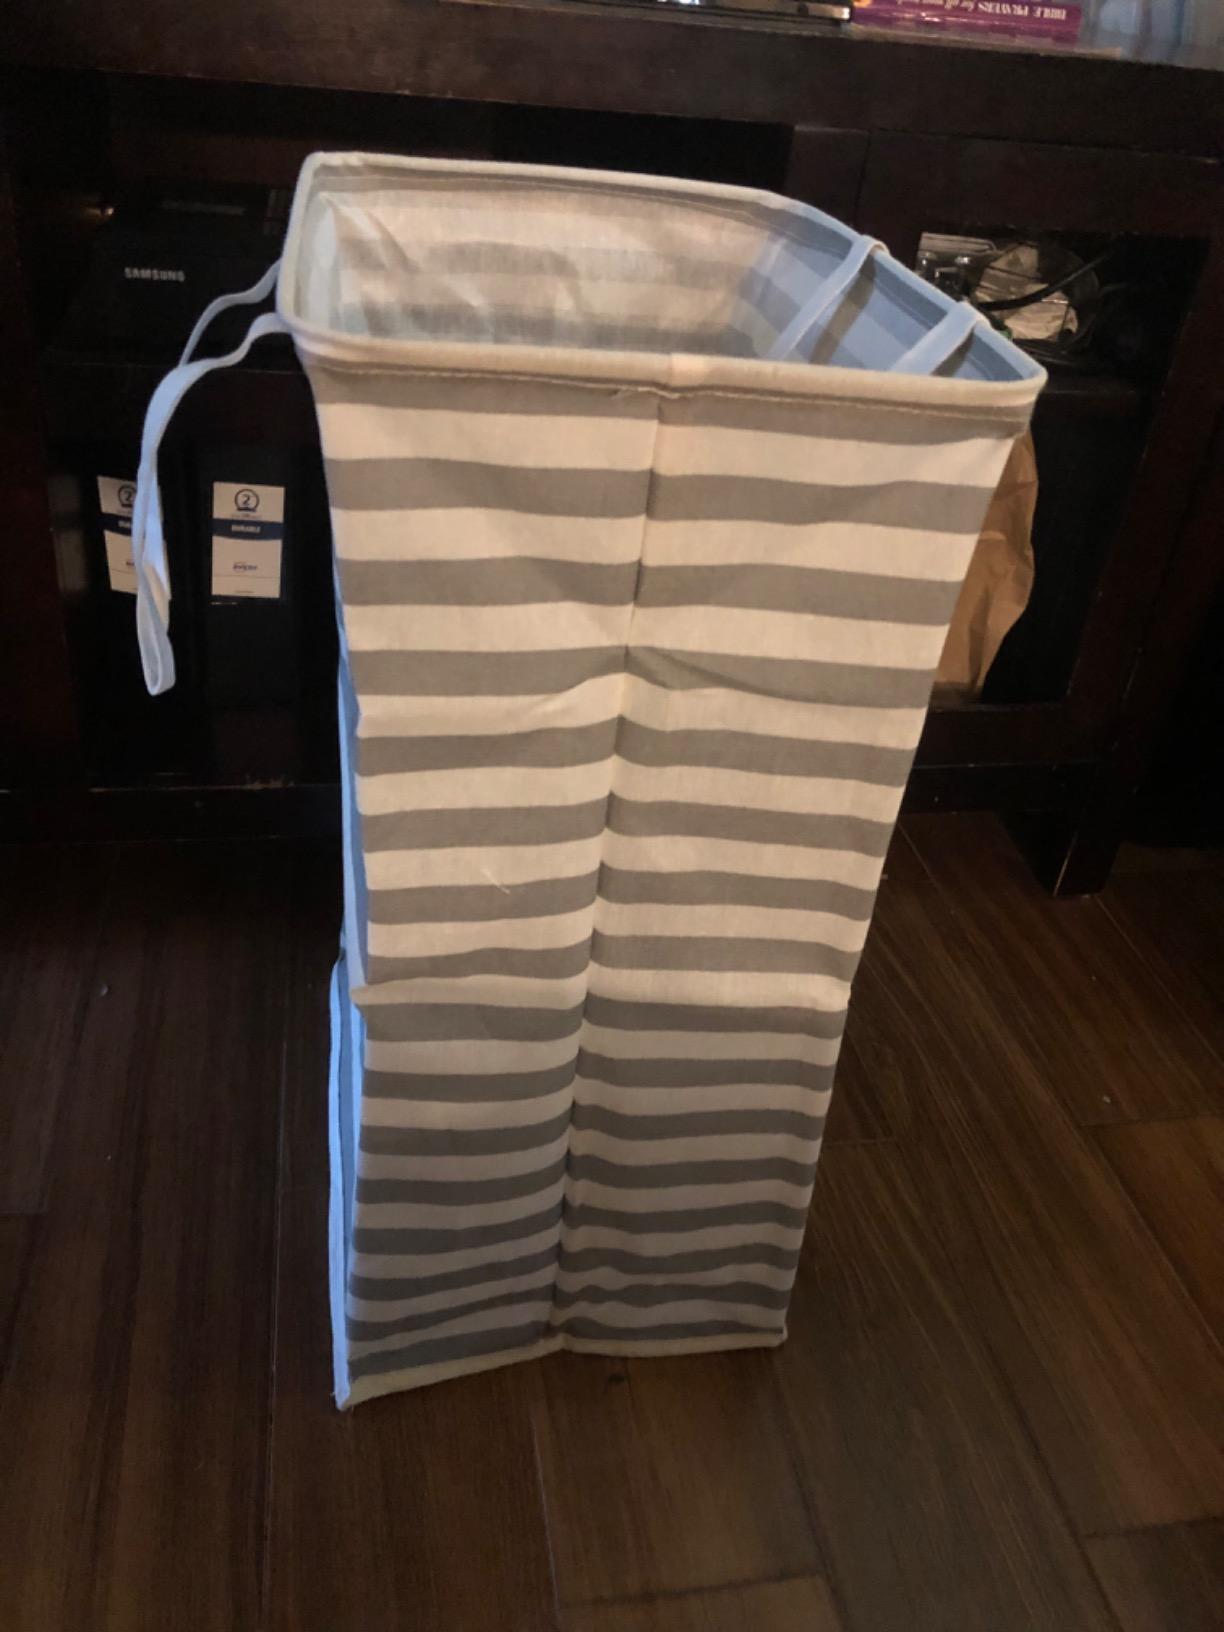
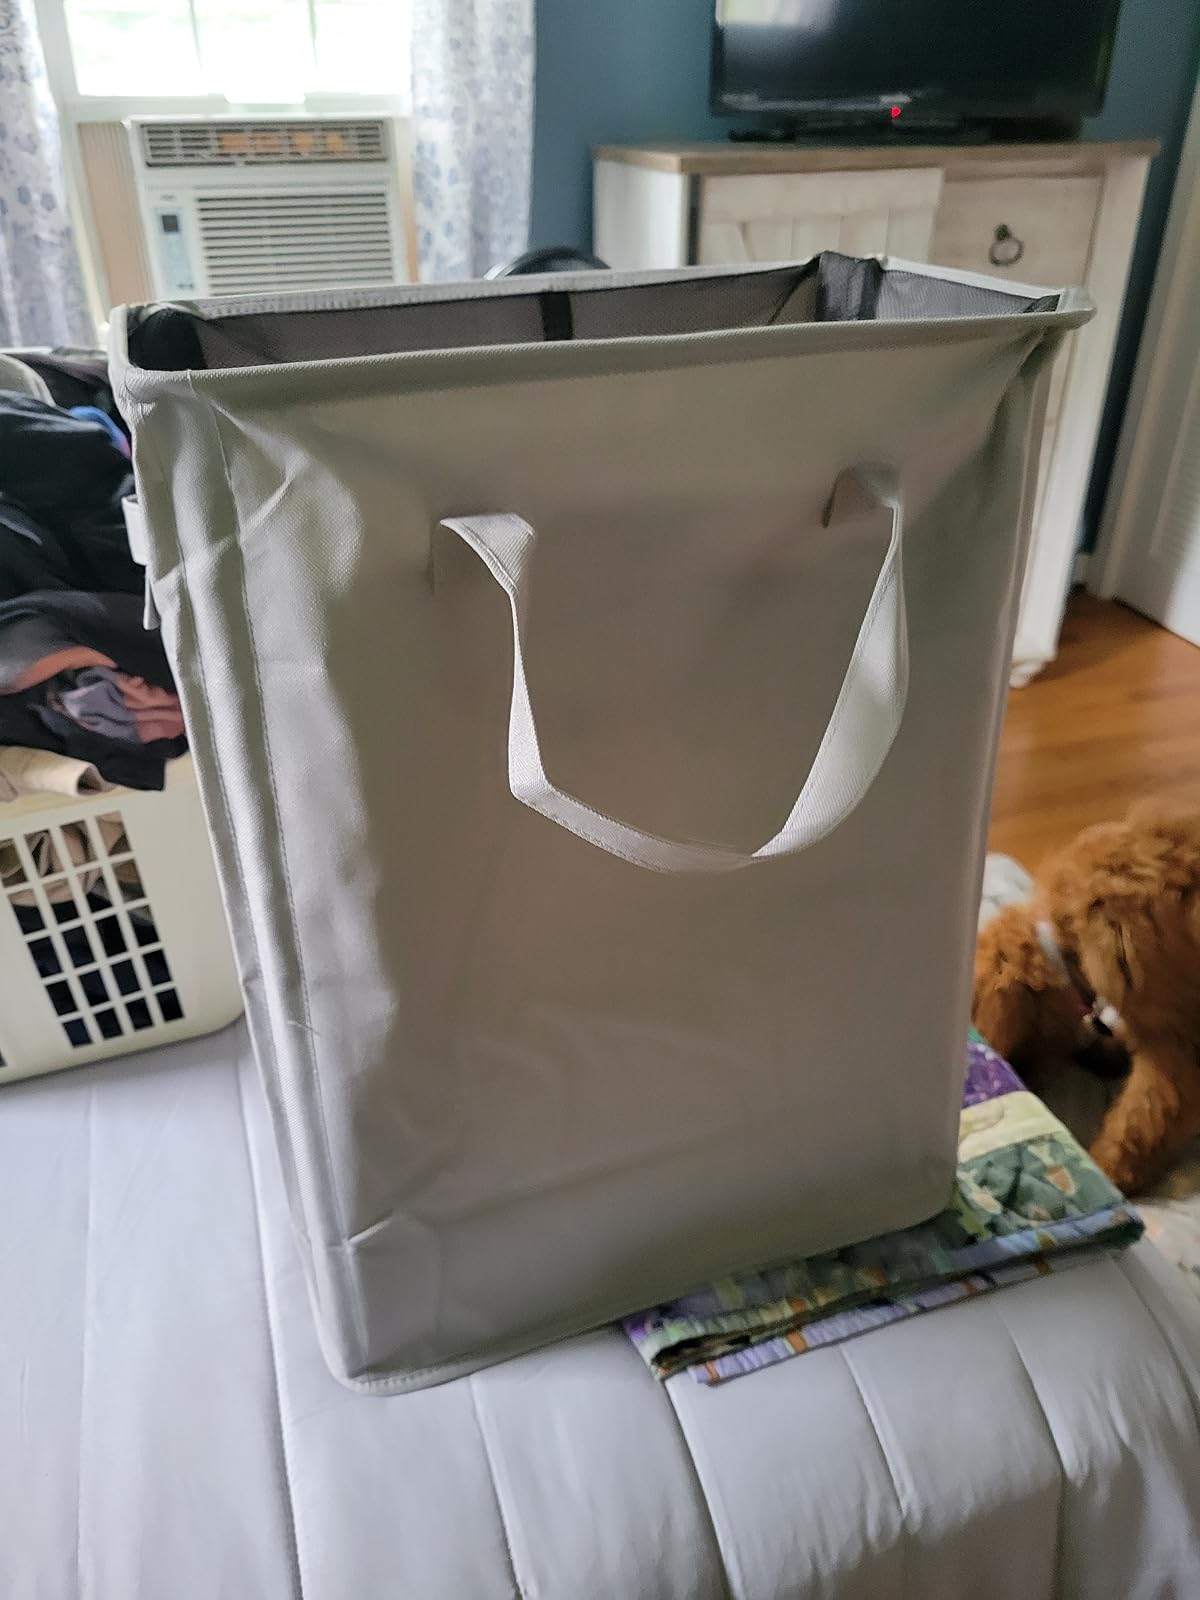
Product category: items_hamper
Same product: no